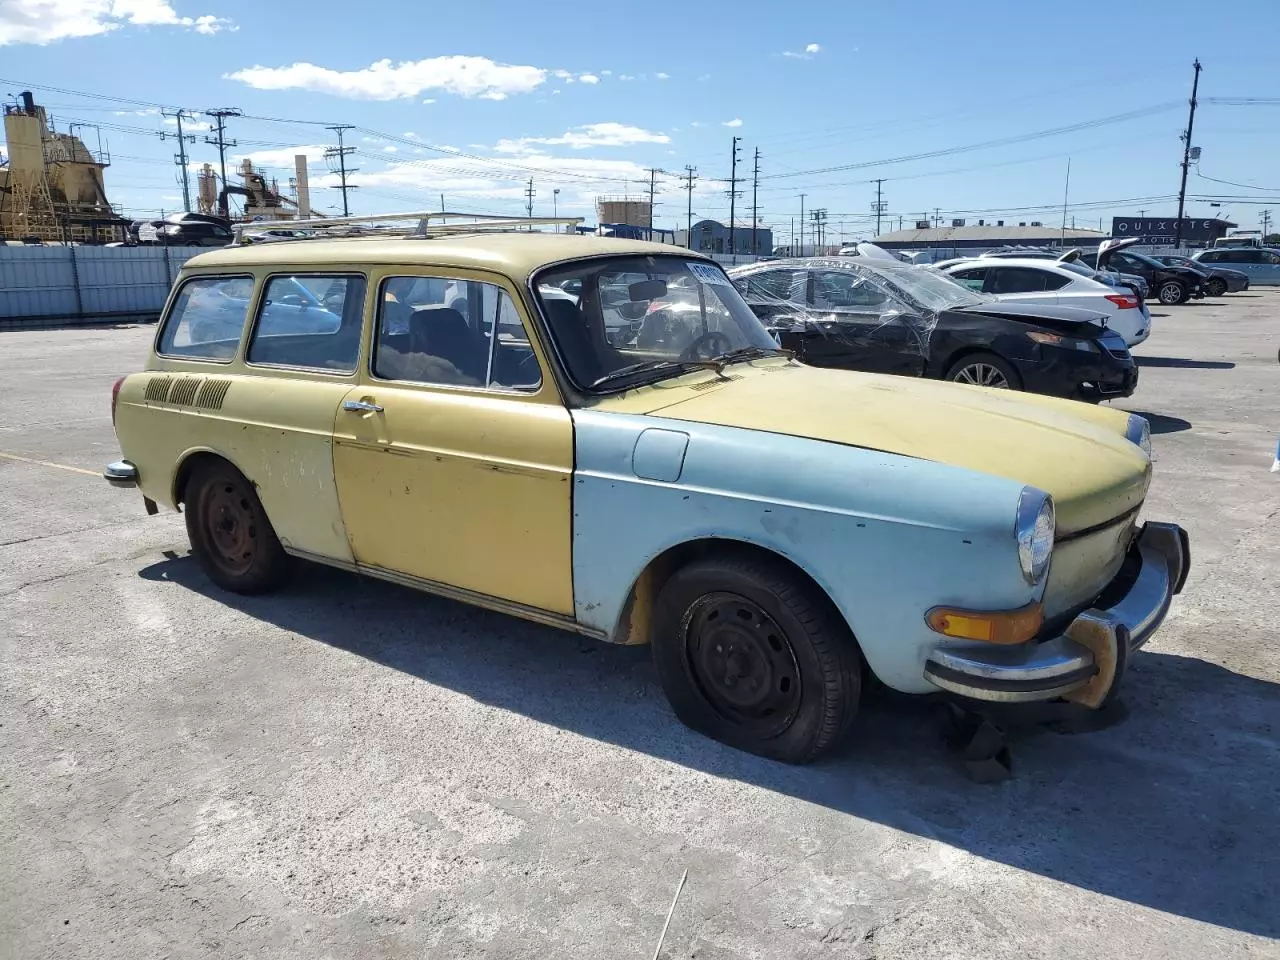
Aucun dommage détecté.
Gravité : aucun